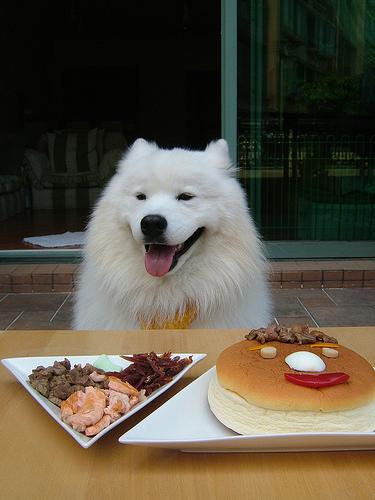
Breed: samoyed